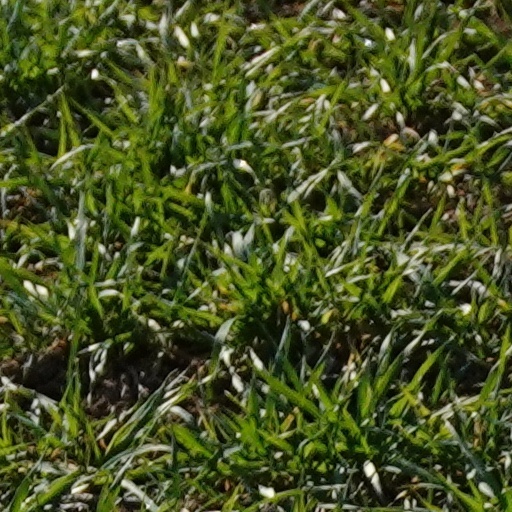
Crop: wheat